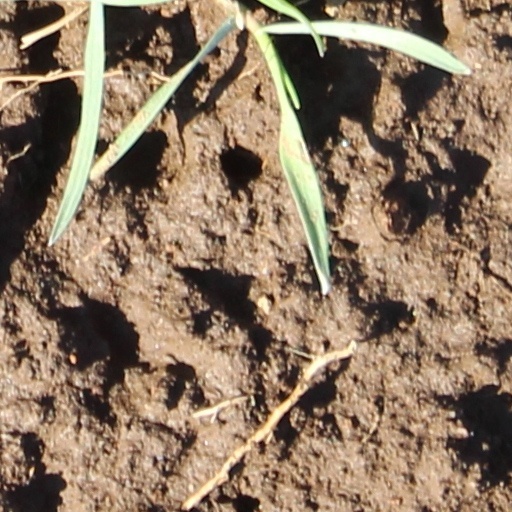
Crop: wheat